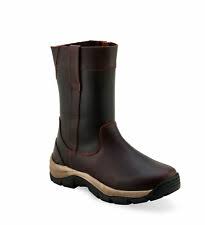
Waste category: shoes